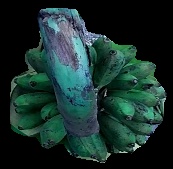
Variety: rasbale
Grade: grade3